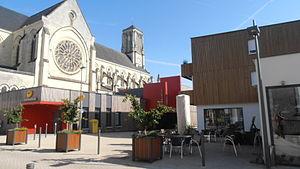
ruelle comprenant un petit restaurant, la poste et le cinéma
La Pommeraye est une ancienne commune française située dans le département de Maine-et-Loire, en région Pays de la Loire, devenue le 15 décembre 2015 une commune déléguée de la commune nouvelle de Mauges-sur-Loire.